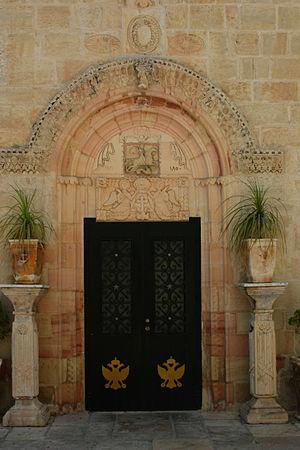
Ramallah est la capitale administrative de facto de l'Autorité palestinienne, située dans la zone de collines du centre de la Cisjordanie, à environ 15 km au nord de Jérusalem. L'altitude moyenne de la ville est de 900 m.
L'église de la Transfiguration est une église grecque-orthodoxe arabophone de Ramallah en Palestine. Elle est vouée à la Transfiguration.